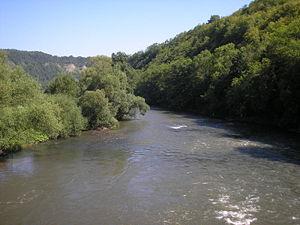
La Werra est une rivière d'Allemagne de 292 km de longueur traversant les Länder de Thuringe, de Hesse et de Basse-Saxe. Elle arrose les villes de Meiningen et Eisenach avant sa confluence avec la Fulda à Hann. Münden, pour donner naissance au fleuve Weser.